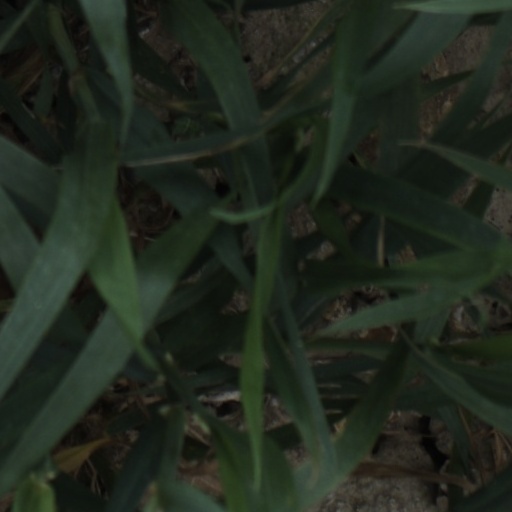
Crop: wheat